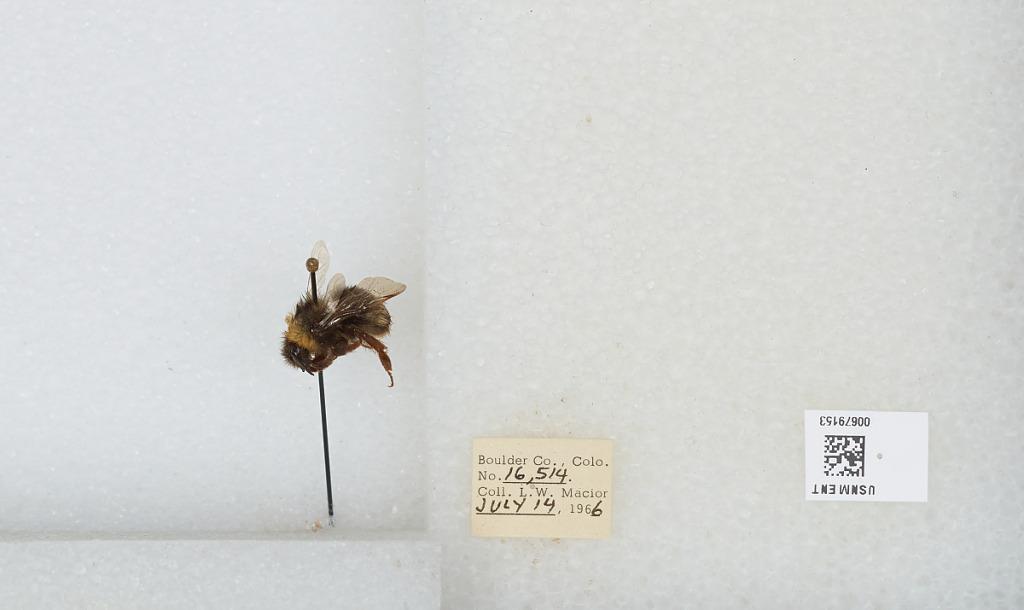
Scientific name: Bombus (Bombus) occidentalis Greene
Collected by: L. Macior
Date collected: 1966-7-14
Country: United States
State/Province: Colorado
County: Boulder
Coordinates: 40.0017, -105.308